Pillow-plate heat exchanger

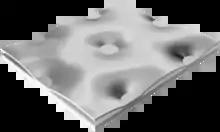
Single embossed pillow plate section.

In principle, there are two different types of pillow plates: single-embossed and double-embossed. The former commonly form the double walls of jacketed vessels, while the latter are assembled to a stack (bank) to manufacture pillow plate heat exchangers. Single-embossed pillow plates are formed when the base plate is significantly thicker than the top plate. The thinner top plate deforms, while the base plate remains plane.